Linnea Hedin

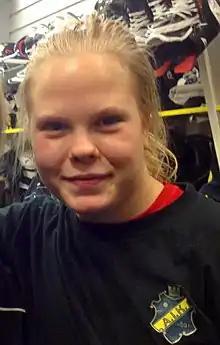
Hedin with AIK IF in 2013

Linnea Johanna Hedin (born 24 January 1995) is a Swedish ice hockey player, playing in the Swedish Women's Hockey League (SDHL) with SDE Hockey. As a member of the Swedish national team, she participated in the IIHF Women's World Championship in 2012 and 2013.